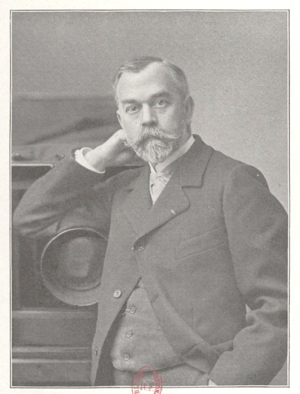
Adolphe Braun est un photographe français né le 13 juin 1812 à Besançon et mort le 31 décembre 1877 à Dornach.